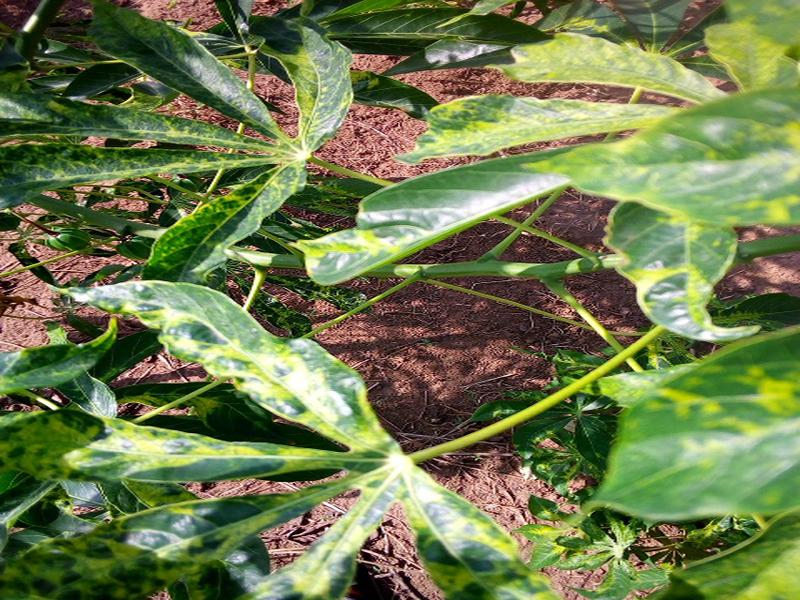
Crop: cassava
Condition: mosaic_disease